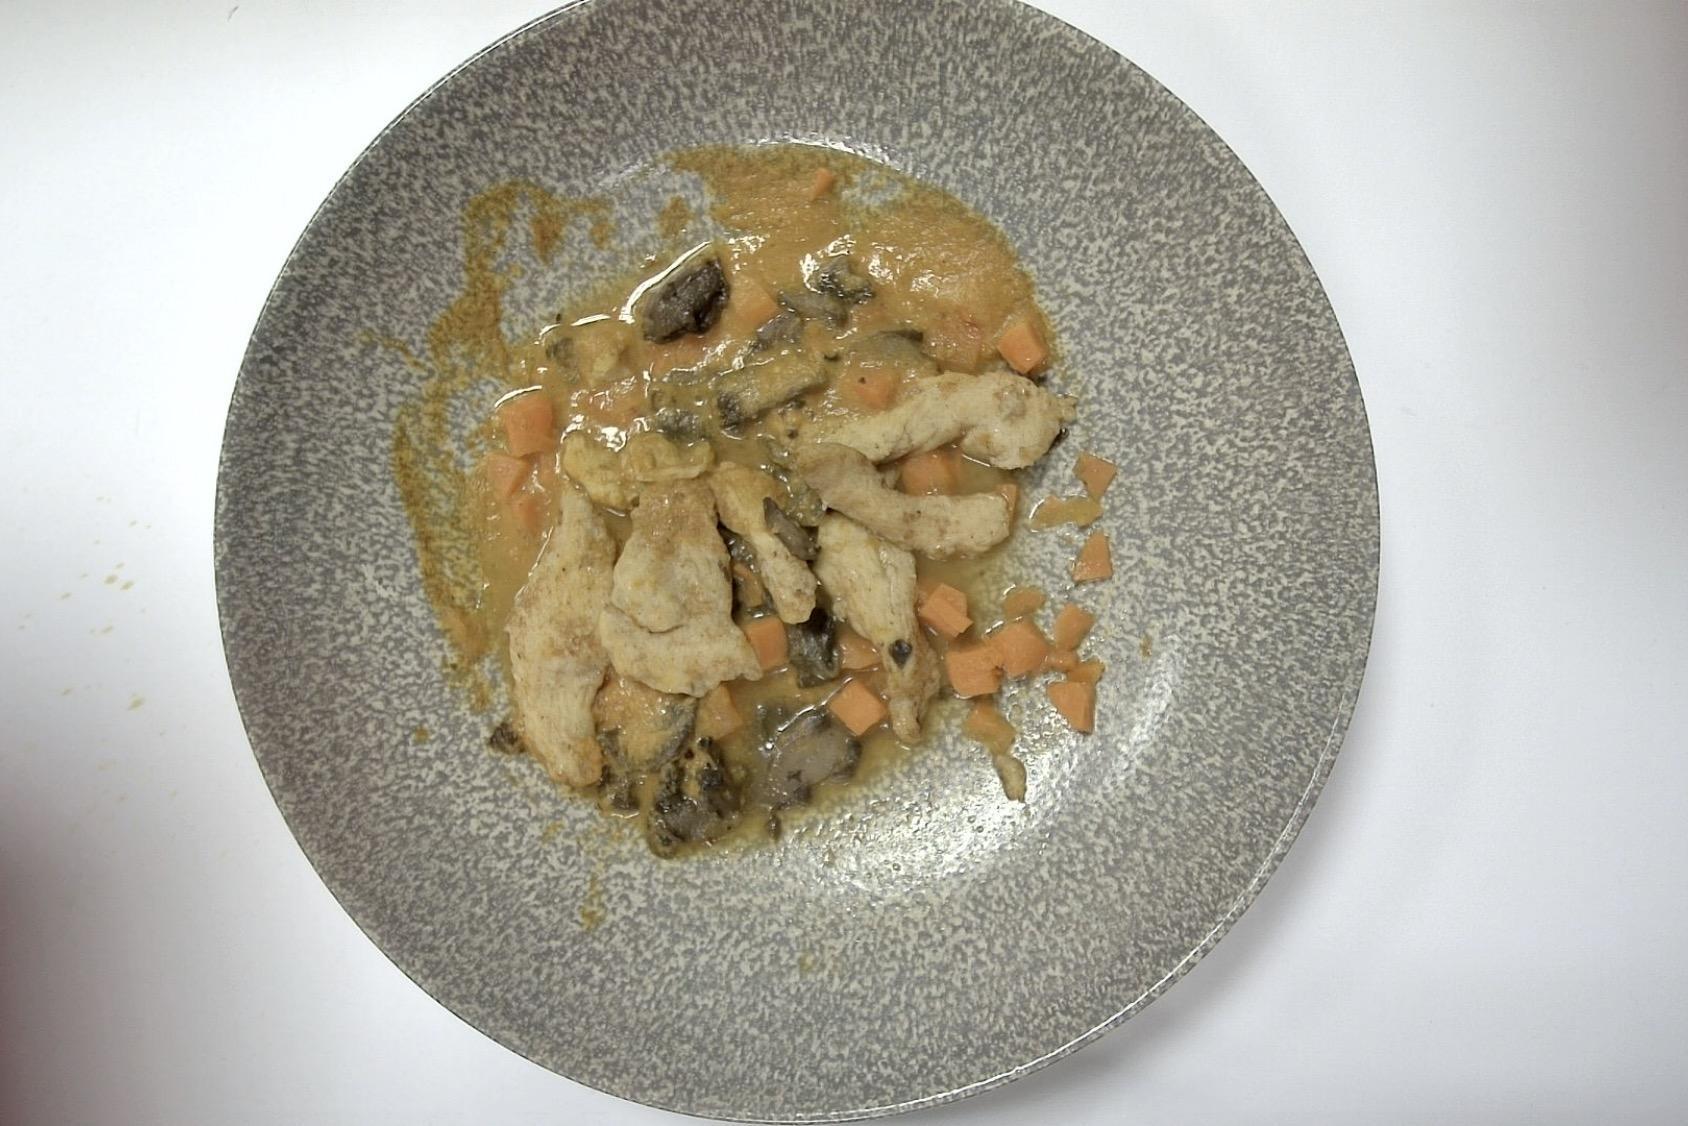
Dish: Hähnchenstreifen, Kartoffelwürfel , Möhre Pilze Linsen , Tomaten-Curry-Sauce
Portion size: Normale Portion
Ingredients: diced-potatoes, carrot, mushrooms, lentils, tomato-curry-sauce, chicken-strips
Weight as served: 495 g
Energy as served: 379,65 kcal (1.592,50 kJ)
Fat: 8,48 g (saturated: 1,84 g)
Carbohydrates: 41,235 g (sugar: 13,605 g)
Protein: 31,61 g
Salt: 3,13 g
Weight after return: 277 g
Energy after return: 212,451 kcal